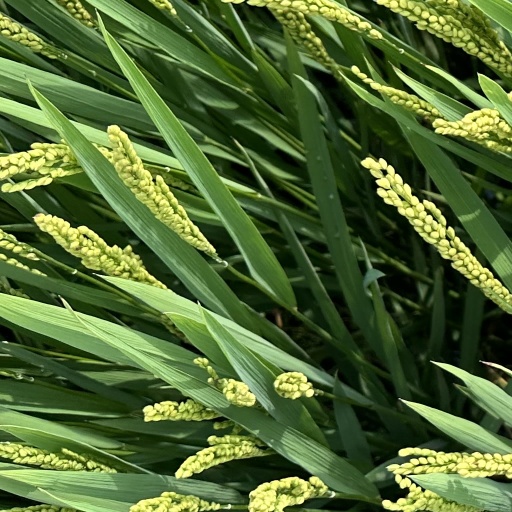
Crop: rice